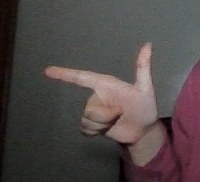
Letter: yaa